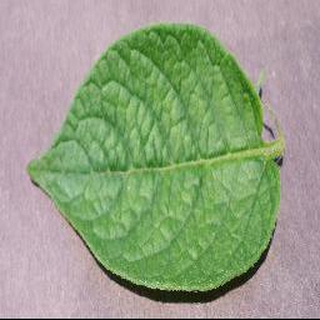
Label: healthy_potato